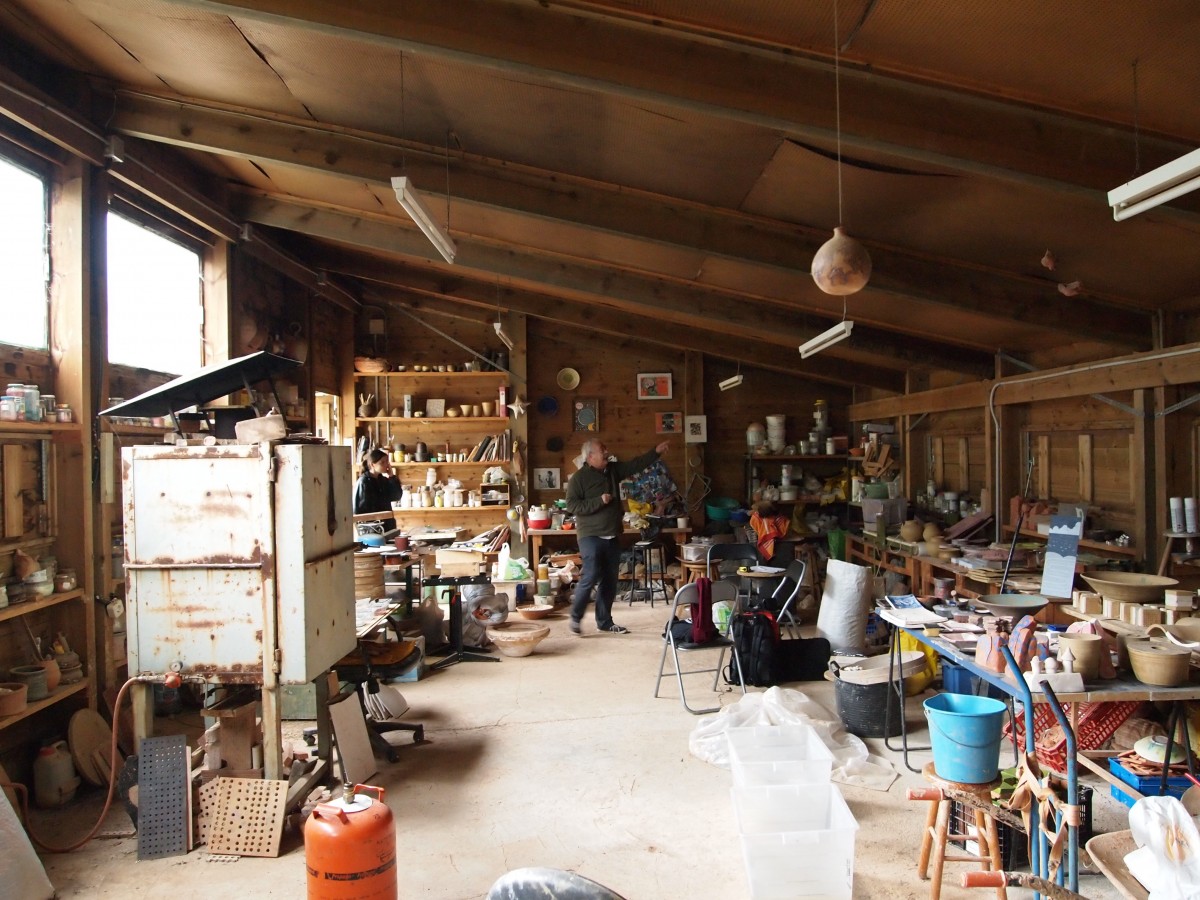
Tags: meal, market, room, public space